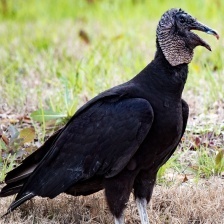
Species: BLACK VULTURE
Scientific name: CORAGYPS ATRATUS
ImageNet parent category: vulture